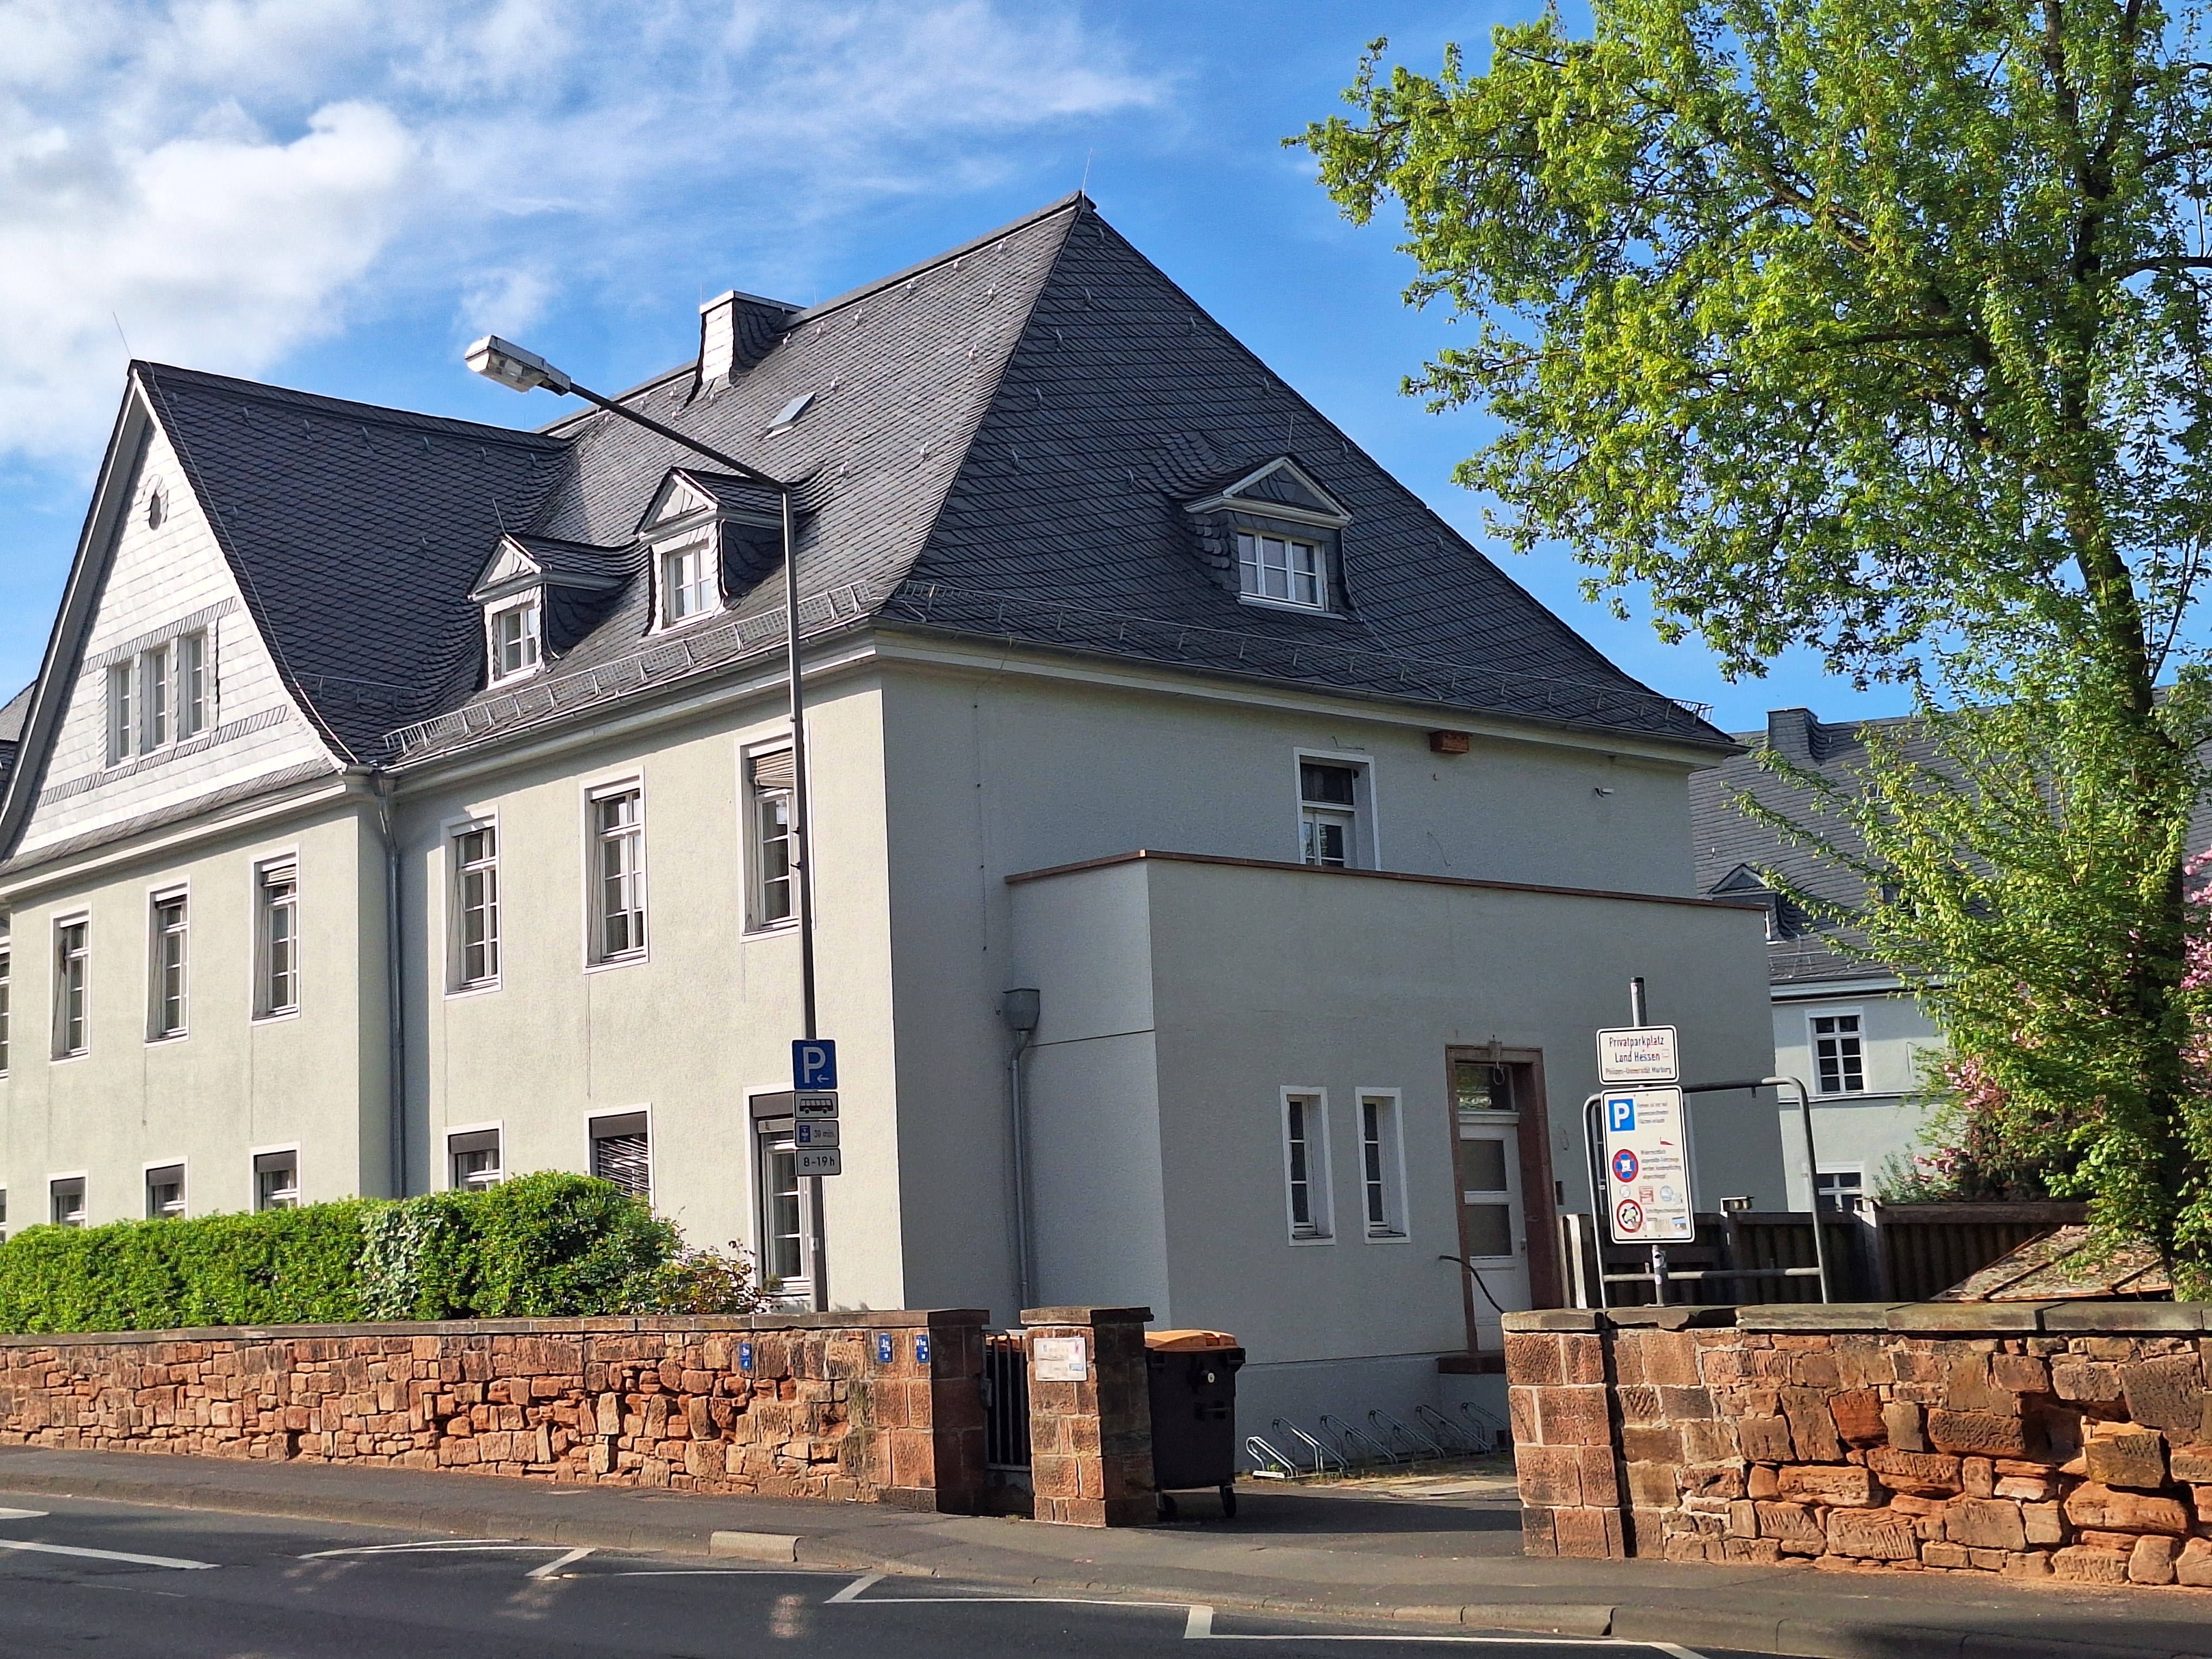
Building: Deutschhausstraße 12